Nik Bärtsch

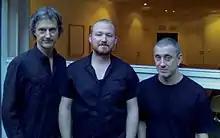
The band Ronin (Thomy Jordi, Sha, Kaspar Rast) 2016

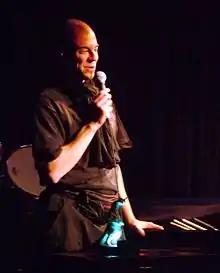
Nik Bärtsch (2008)

Bärtsch studied piano and percussion before the age of ten, prior to his studies at the Academy of Music, he was taught for 5 years (1986–1991) by Boris Mersson (1921–2013). His affinity for rhythmic music can be traced back to his childhood. He first learnt to play the drums and then the piano. He met Kaspar Rast at a young age, with whom he still makes music today.He was a comic fan and collector from an early age. He was particularly influenced by the classic style of the Belgian "Tintin illustrator" Hergé, the "Ligne Claire". This style of drawing a motif with a few strokes and a certain verve helped him more than studying the great musical role models. At the age of 14, he was fascinated by the energy and music of the film "Ran" by the legendary Japanese director Akira Kurosawa. Since then, he has been intensively involved with Japanese culture. At the age of 18, his mother introduced him to Zen meditation and gave him the book "Zen Mind - Beginner's Mind" by Zen master Shunryu Suzuki. The book was an important inspiration for him. The idea of an open, curious and humble "Beginner's mind" has shaped his life.